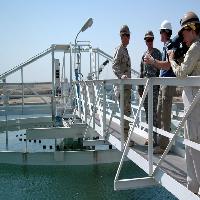
Weather: sun or clear